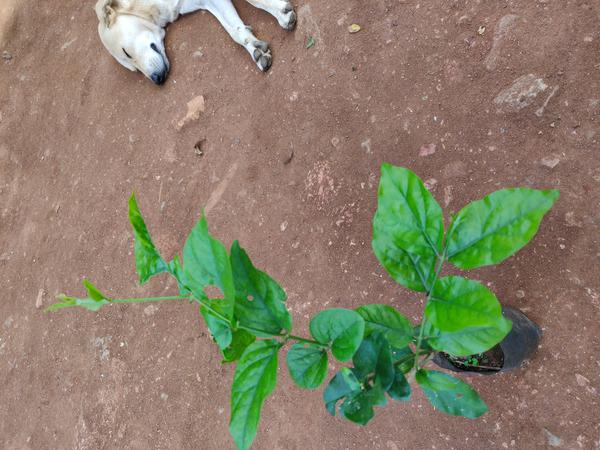
Plant: Jasmine